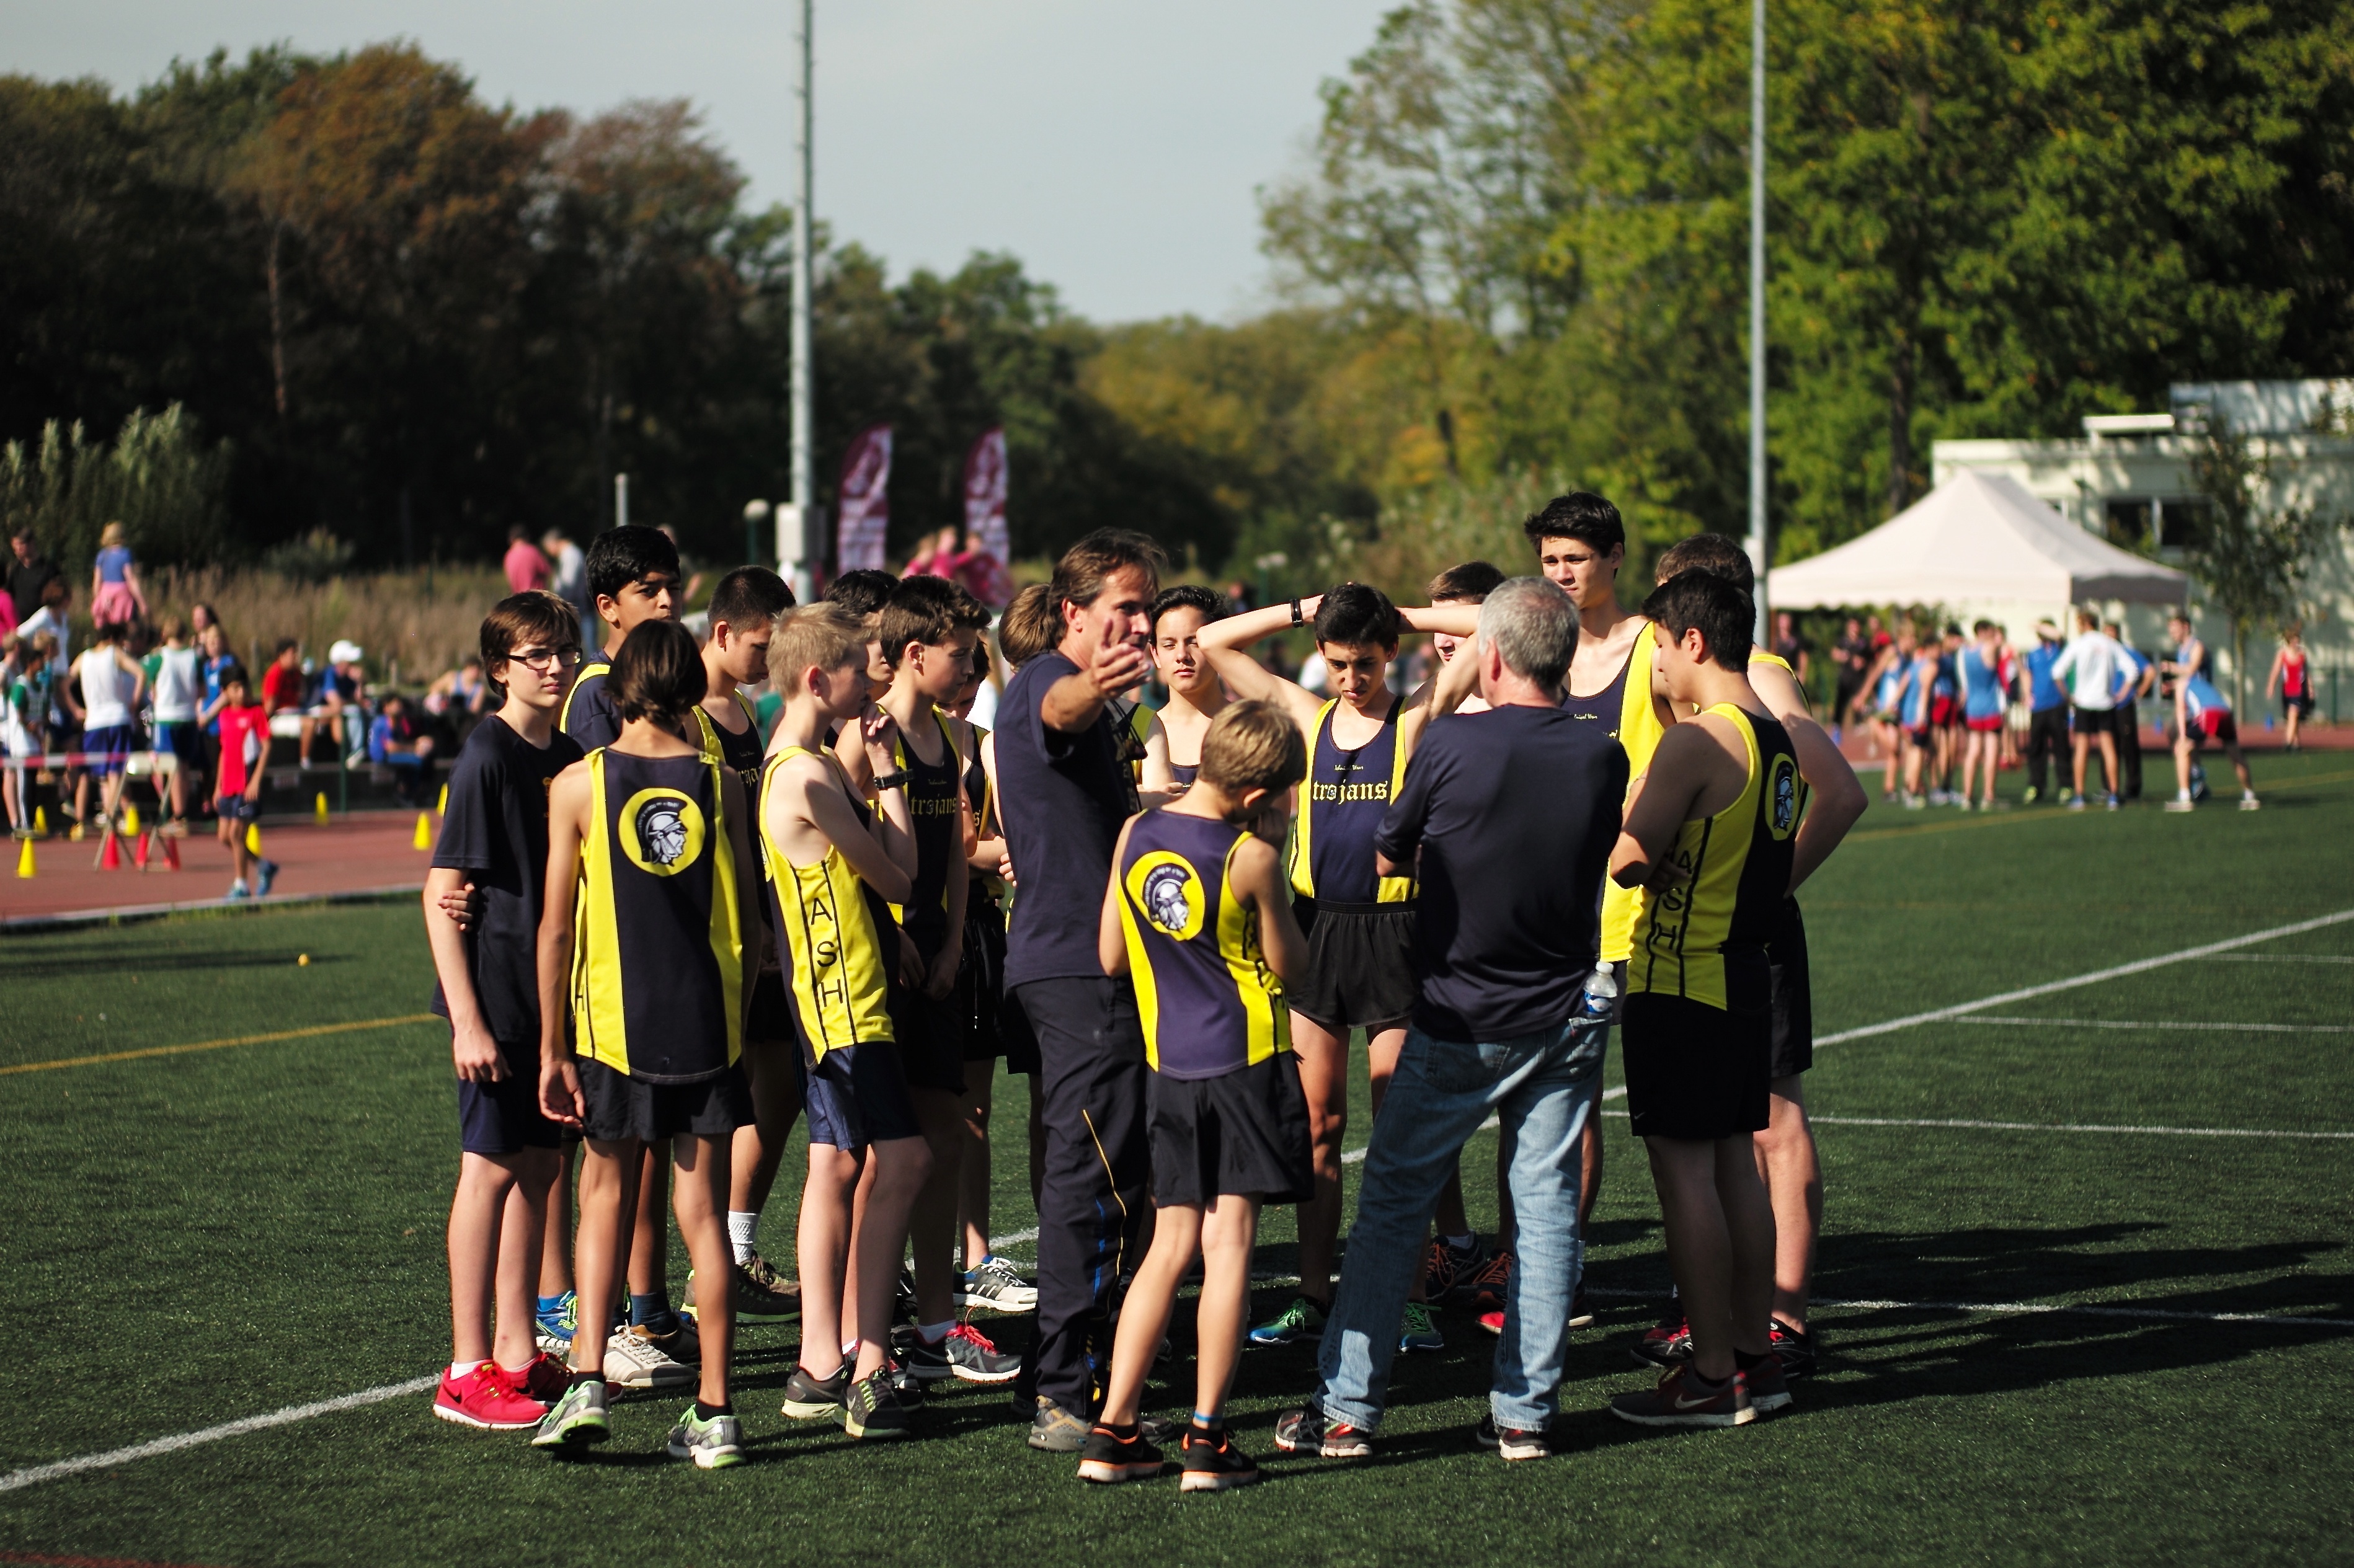
bokeh, running, run, country, europe, soccer, cross, ash, belgium, race, competition, hague, brussels, m, american, team, sports, boys, 50, school, runners, filter, nd, leica, 240, summilux, varsity, meet, tournament, xc, isb, juniorvarsity, endurance sports, competition event